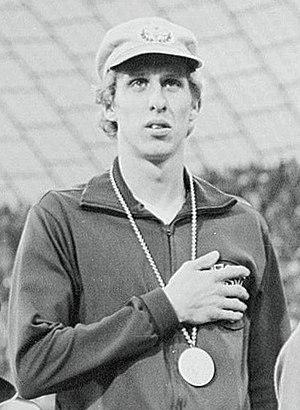
Dave Wottle, né le 7 août 1950 à Canton, est un athlète américain. Spécialiste du demi-fond, il a été recordman du monde du 800 mètres et champion olympique en 1972 sur cette même distance.